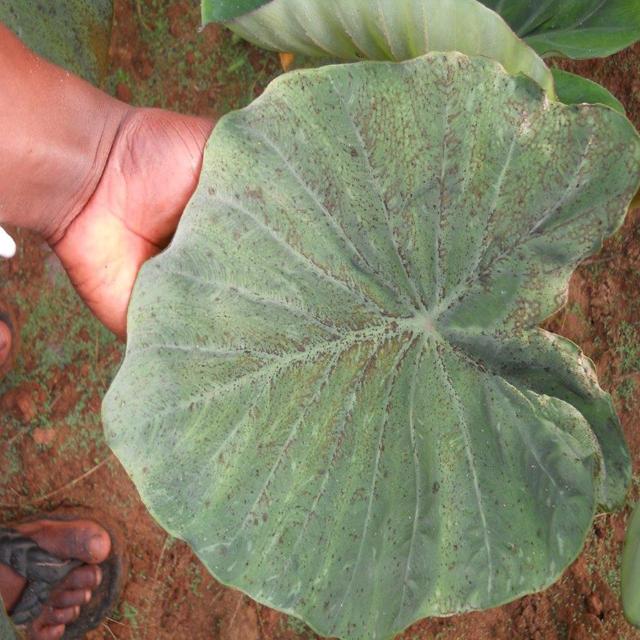
Label: Healthy